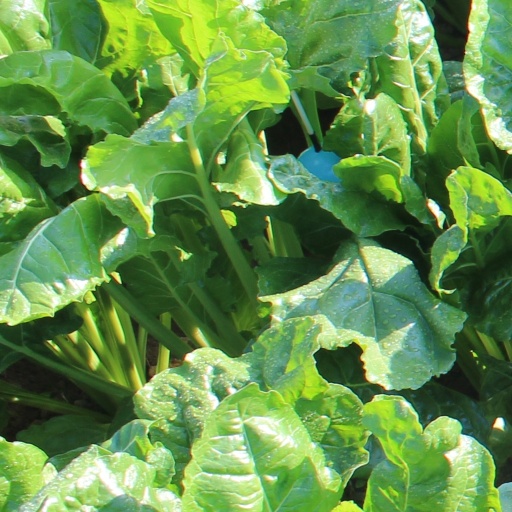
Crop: sugar beet